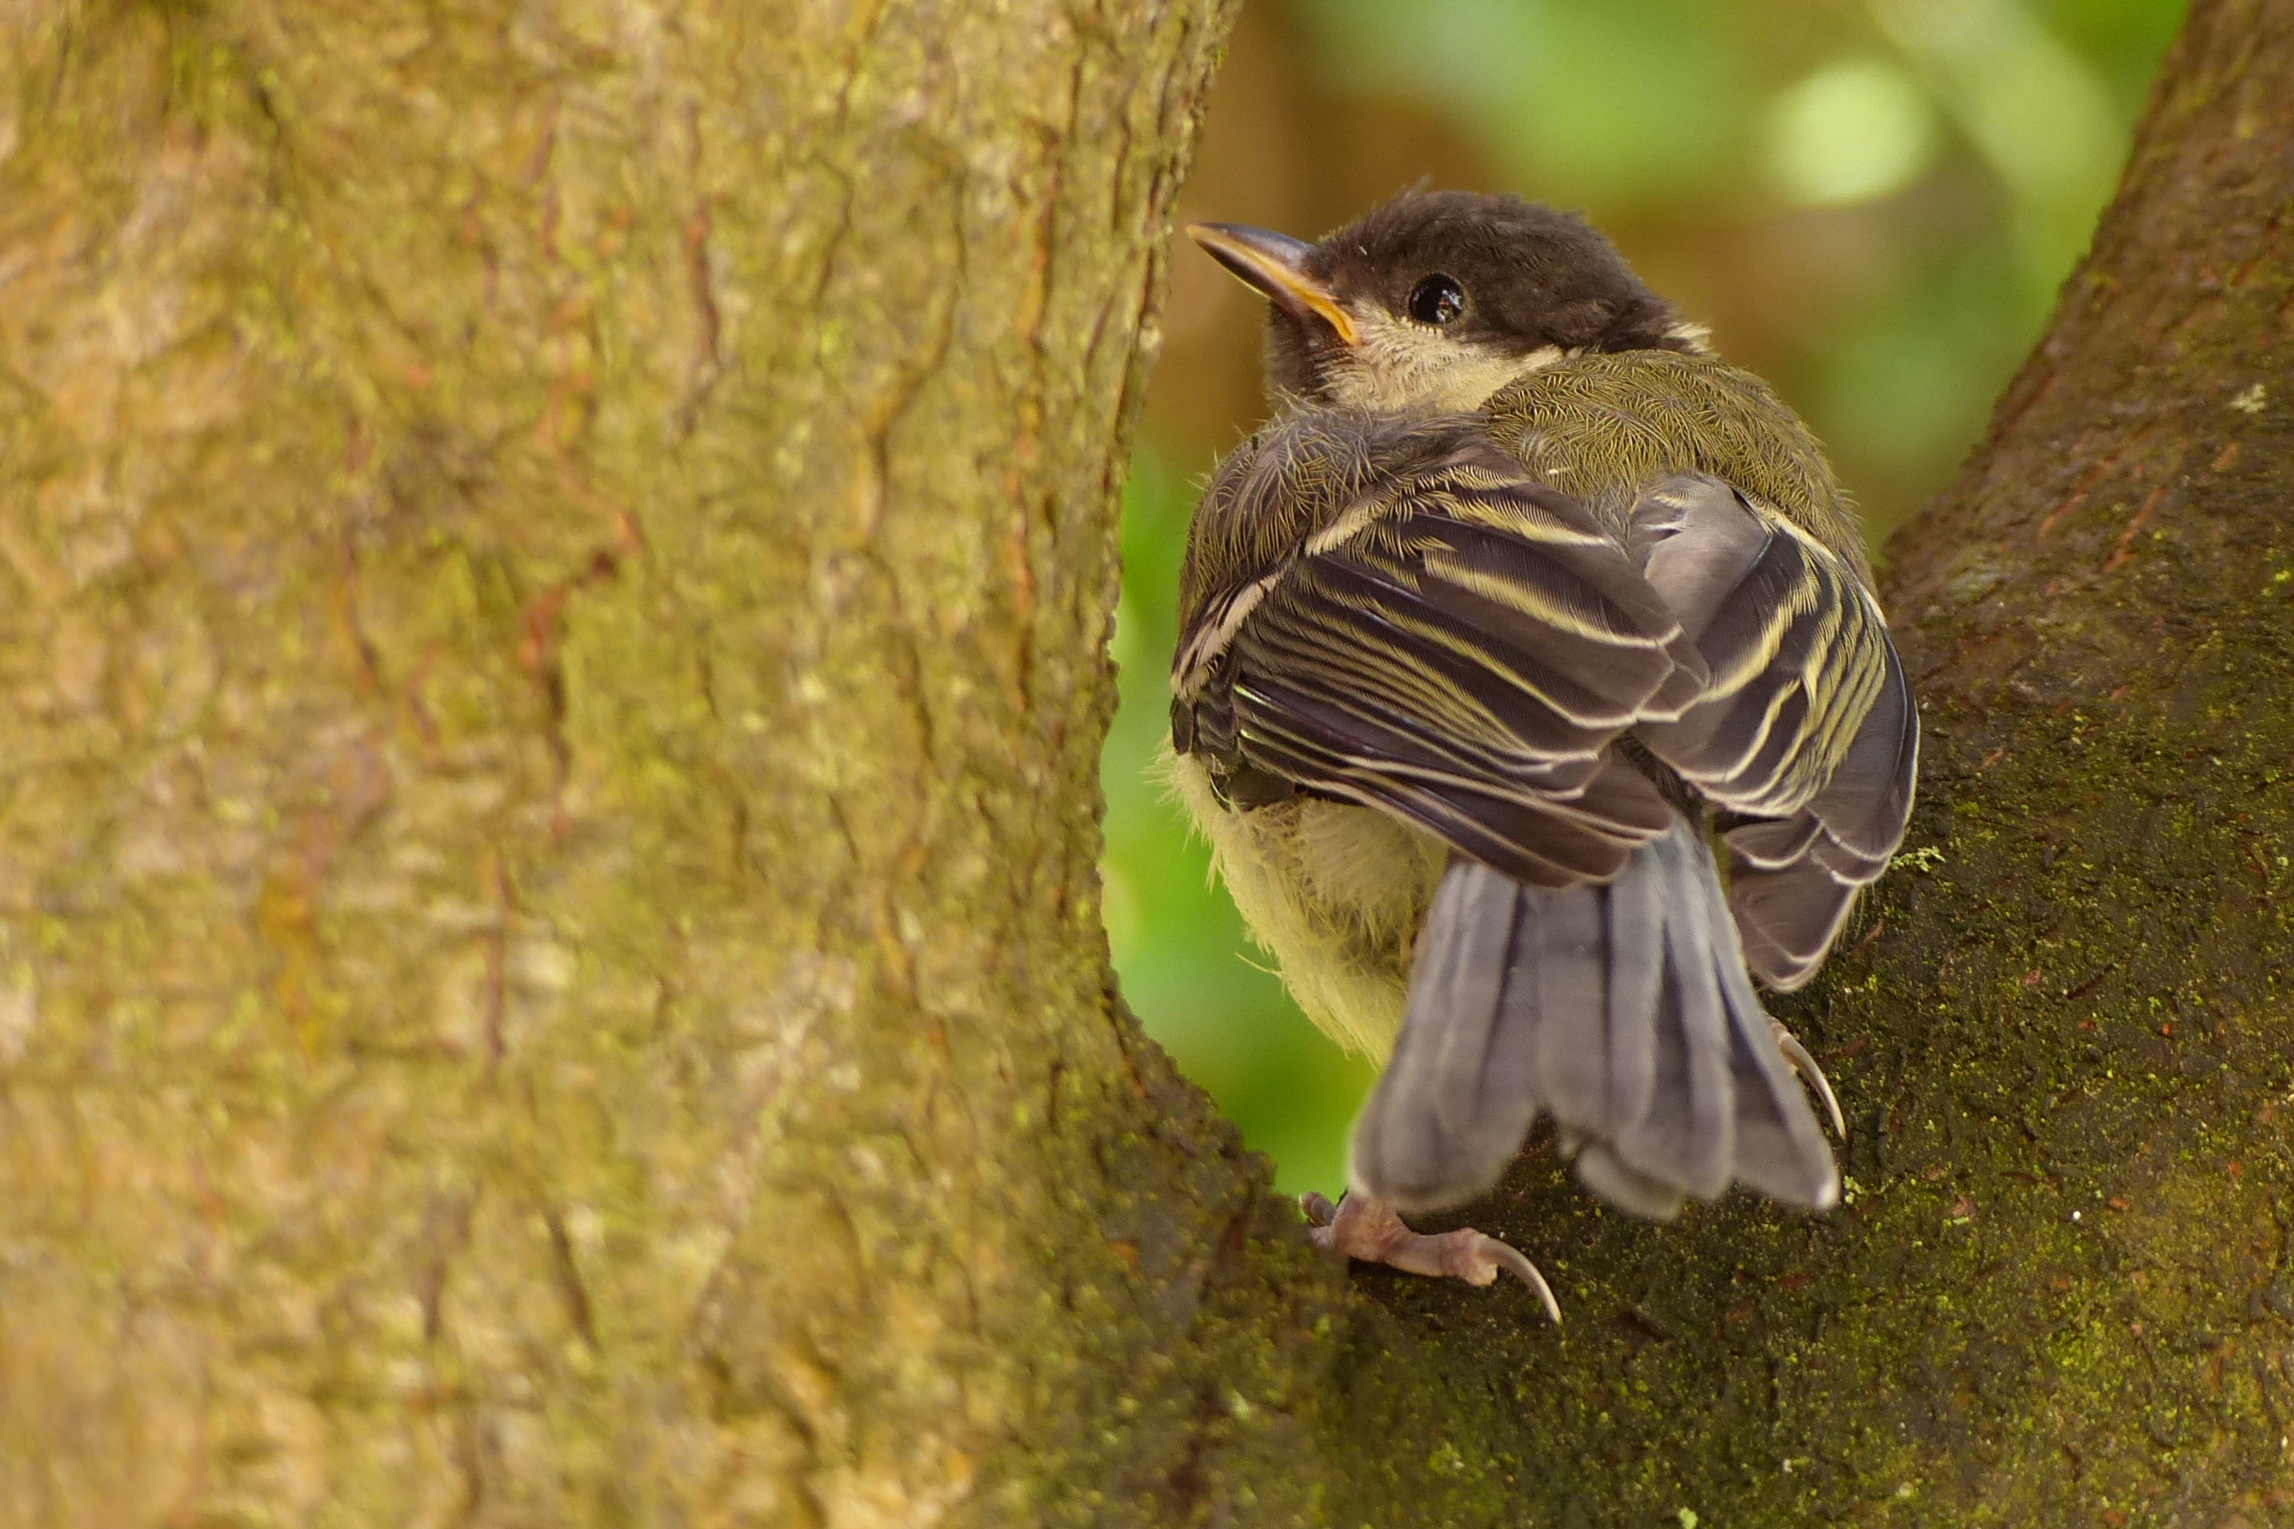
tree, nature, bird, leaf, flower, wildlife, young, green, beak, garden, fauna, vertebrate, sparrow, tit, foraging, wren, macro photography, parus major, old world flycatcher, perching bird